Composite video

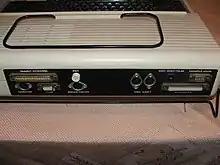
Rear of the Polish Elwro 800 Junior computer. DIN output carries a composite video signal to an external monitor.

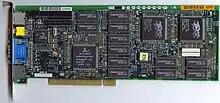
Intergraph Intense3D Voodoo Rush with TV-out; S-video (topmost connector) and composite video (yellow RCA connector below)

In home applications, the composite video signal is typically connected using an RCA connector, normally yellow. It is often accompanied with red and white connectors for right and left audio channels respectively. BNC connectors and higher quality coaxial cable are often used in professional television studios and post-production applications. BNC connectors were also used for composite video connections on early home VCRs, often accompanied by either RCA connector or a 5-pin DIN connector for audio. The BNC connector, in turn, post dated the PL-259 connector featured on first-generation VCRs.